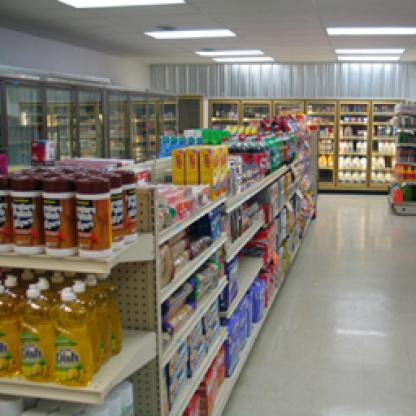
Scene: Indoor